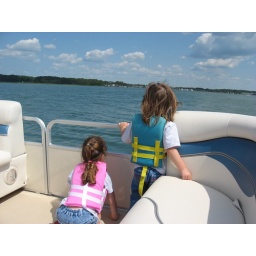
The girls, on a scenic boat ride which took us around the ocean side of Assateague Island.